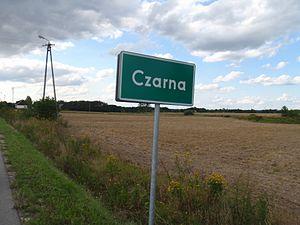
Czarna Wieś est un village polonais de la gmina de Pionki dans la powiat de Radom de la voïvodie de Mazovie dans le centre-est de la Pologne.